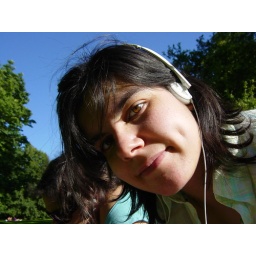
Me + px-100 + blue sky + sun in my eyes